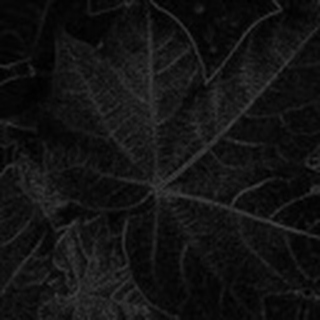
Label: healthy_cotton